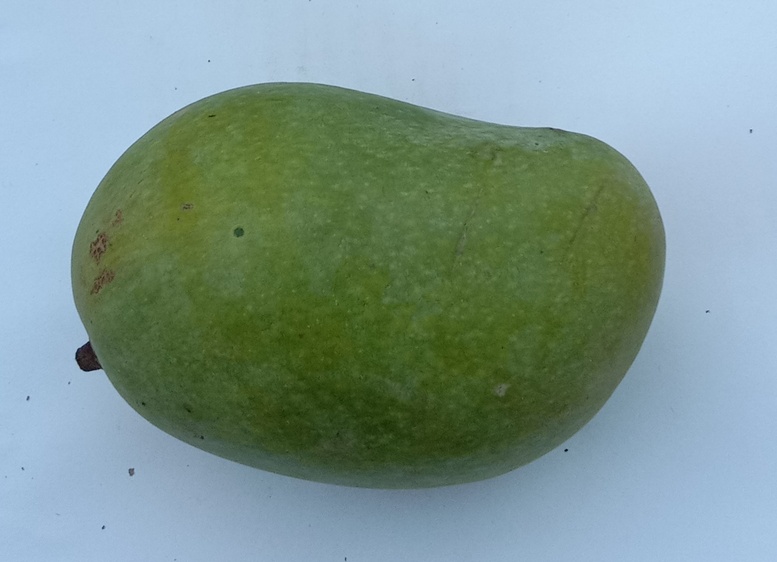
Mango variety: Chaunsa (Summer Bahisht)